Uncanny Banquet

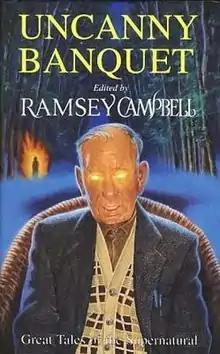
First edition

Uncanny Banquet: Great Tales of the Supernatural is an anthology of reprinted horror stories edited by Ramsey Campbell and published by Little, Brown in 1992. The editor's intention, expressed in the introduction, was to "collect a range of stories as remarkable as the accredited classics of the field but less well known". The book contains the first reprinting of the novel "The Hole of the Pit" – "one of the first masterpieces of the novel of supernatural terror", according to Campbell – since its original publication in 1914.